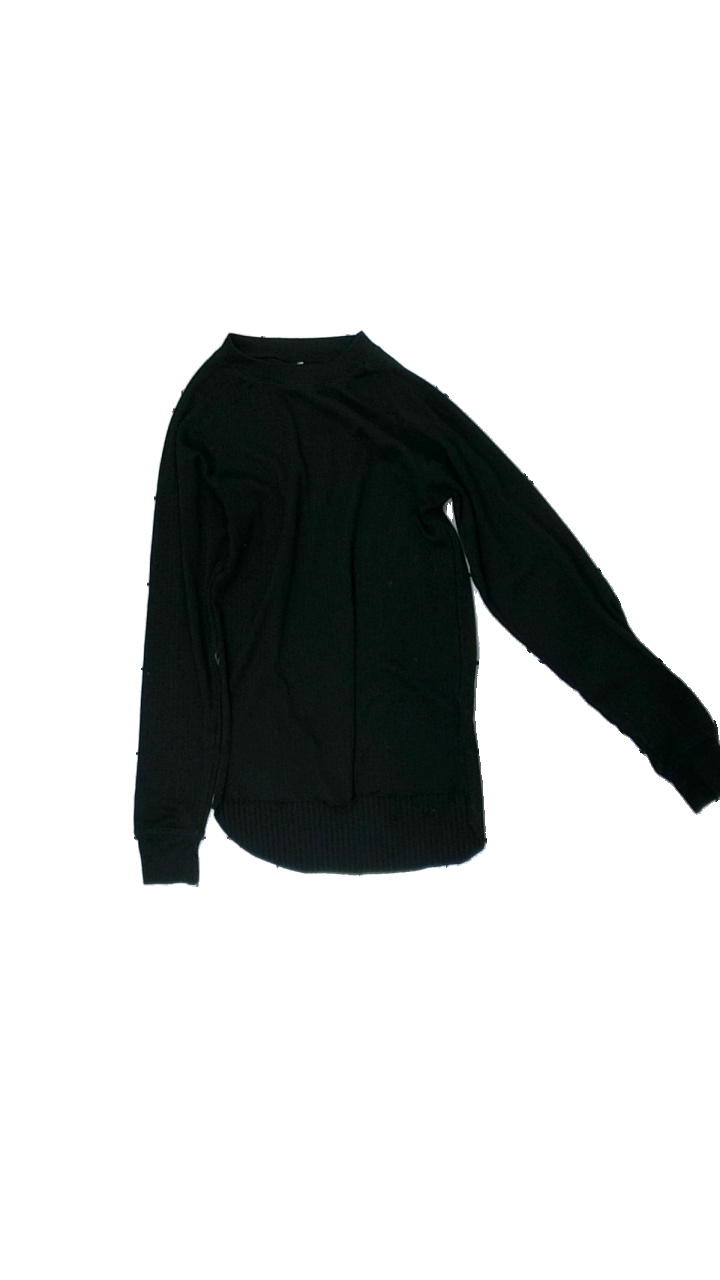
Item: Top (Children)
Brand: Missing
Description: svart långärmad tröja. mycket nopprig över hela och lösa trådar längst ner
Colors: Black
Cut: Regular
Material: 100% polyester
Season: All
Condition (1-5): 2
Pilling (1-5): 2
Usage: Export
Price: <50